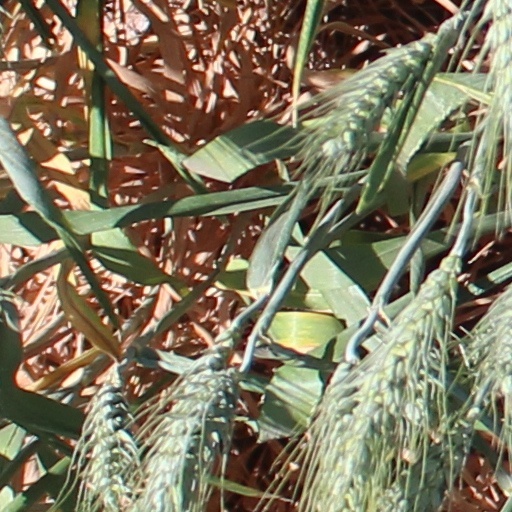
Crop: wheat